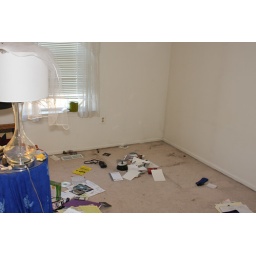
evan enjoyed throwing my computer desk down the front stairs. i got that bad boy from wal-mart in 1999!